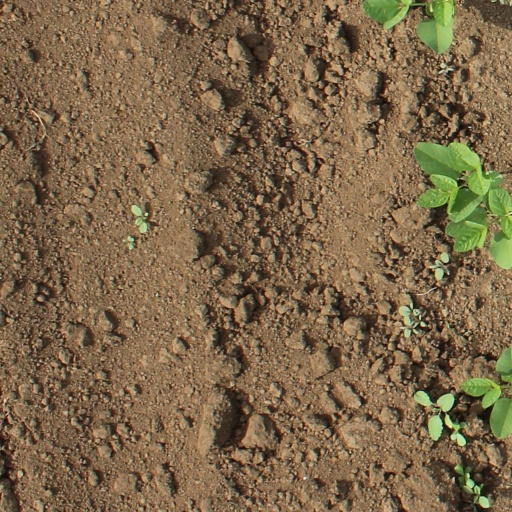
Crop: soybean